Rupert Blue

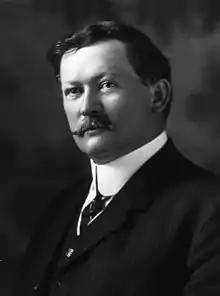
Rupert Blue

When he wasn't trapping rats and squirrels in California, Blue directed mosquito eradication efforts to control yellow fever in New Orleans (1905), at the Jamestown Exposition (1907), and in Honolulu (1911), to help Hawaii prepare for traffic to follow the opening of the new Panama Canal. In addition, he represented the United States on a number of sanitation projects in South America and attended the London School of Tropical Medicine (1910). Blue's successes in the field made his reputation. He was promoted to the position of Surgeon (17 May 1909), and after Wyman died unexpectedly, President William Howard Taft nominated Blue to serve as Surgeon General (13 January 1912 through 3 March 1920). Blue would go on to serve a second four-year term under President Woodrow Wilson (1916–1920).